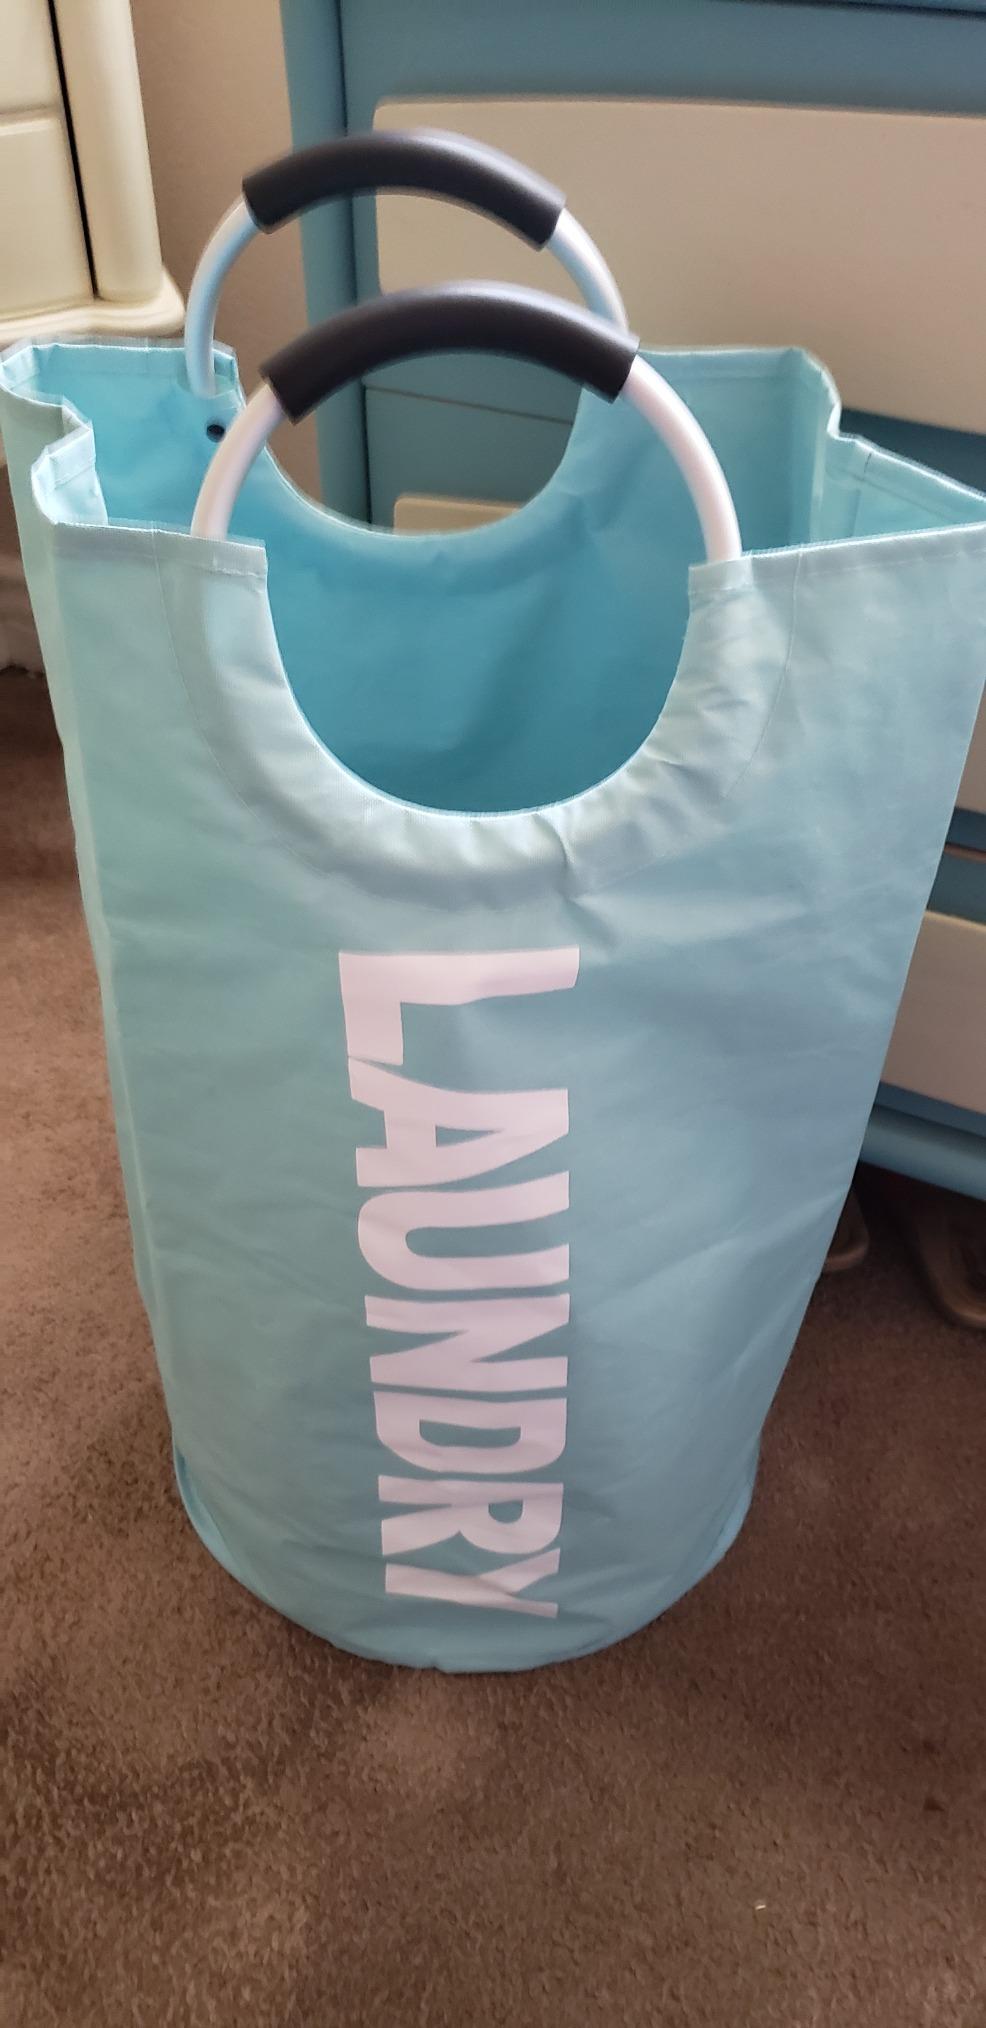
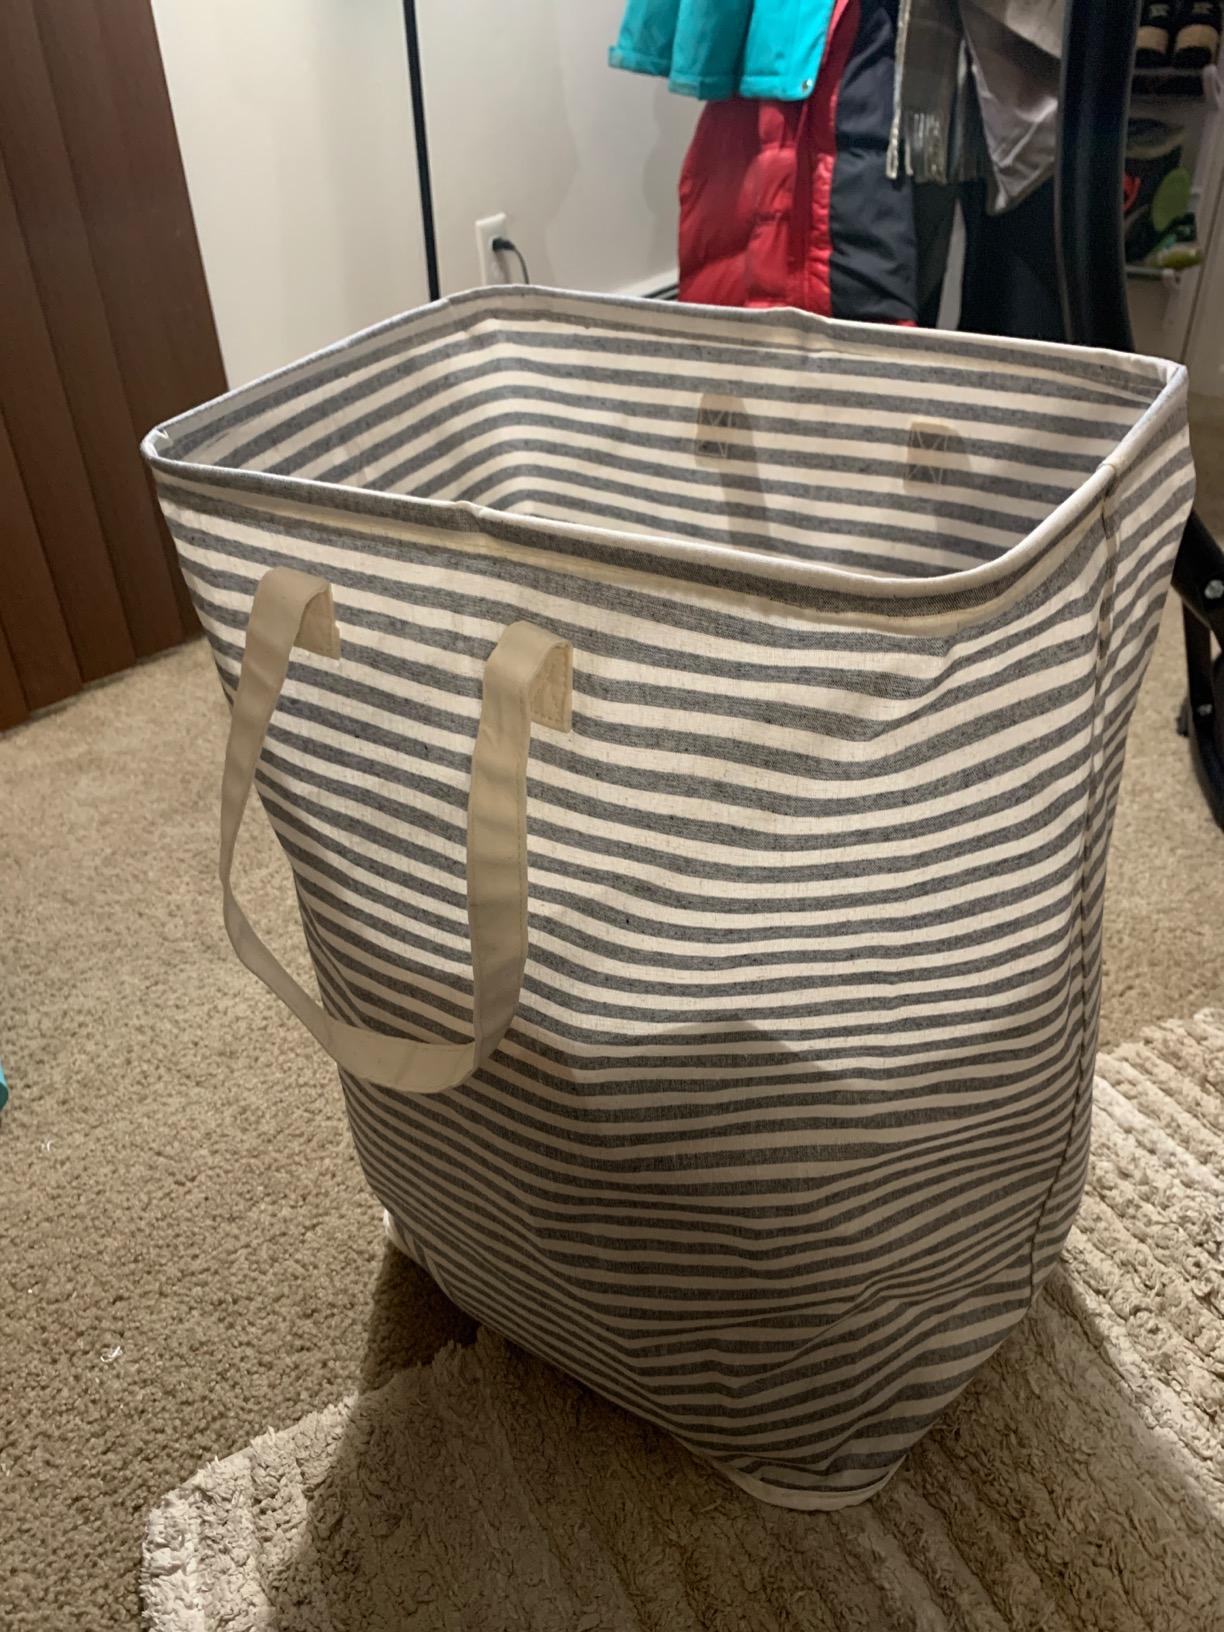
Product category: items_hamper
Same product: no